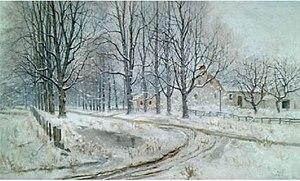
Willis Seaver Adams, né en 19 juillet 1842 à Suffield dans l'état du Connecticut et décédé le 8 janvier 1921 à Greenfield dans l'état du Massachusetts aux États-Unis, est un peintre tonaliste américain, spécialisé dans la peinture de paysage.